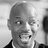
Emotion: surprise